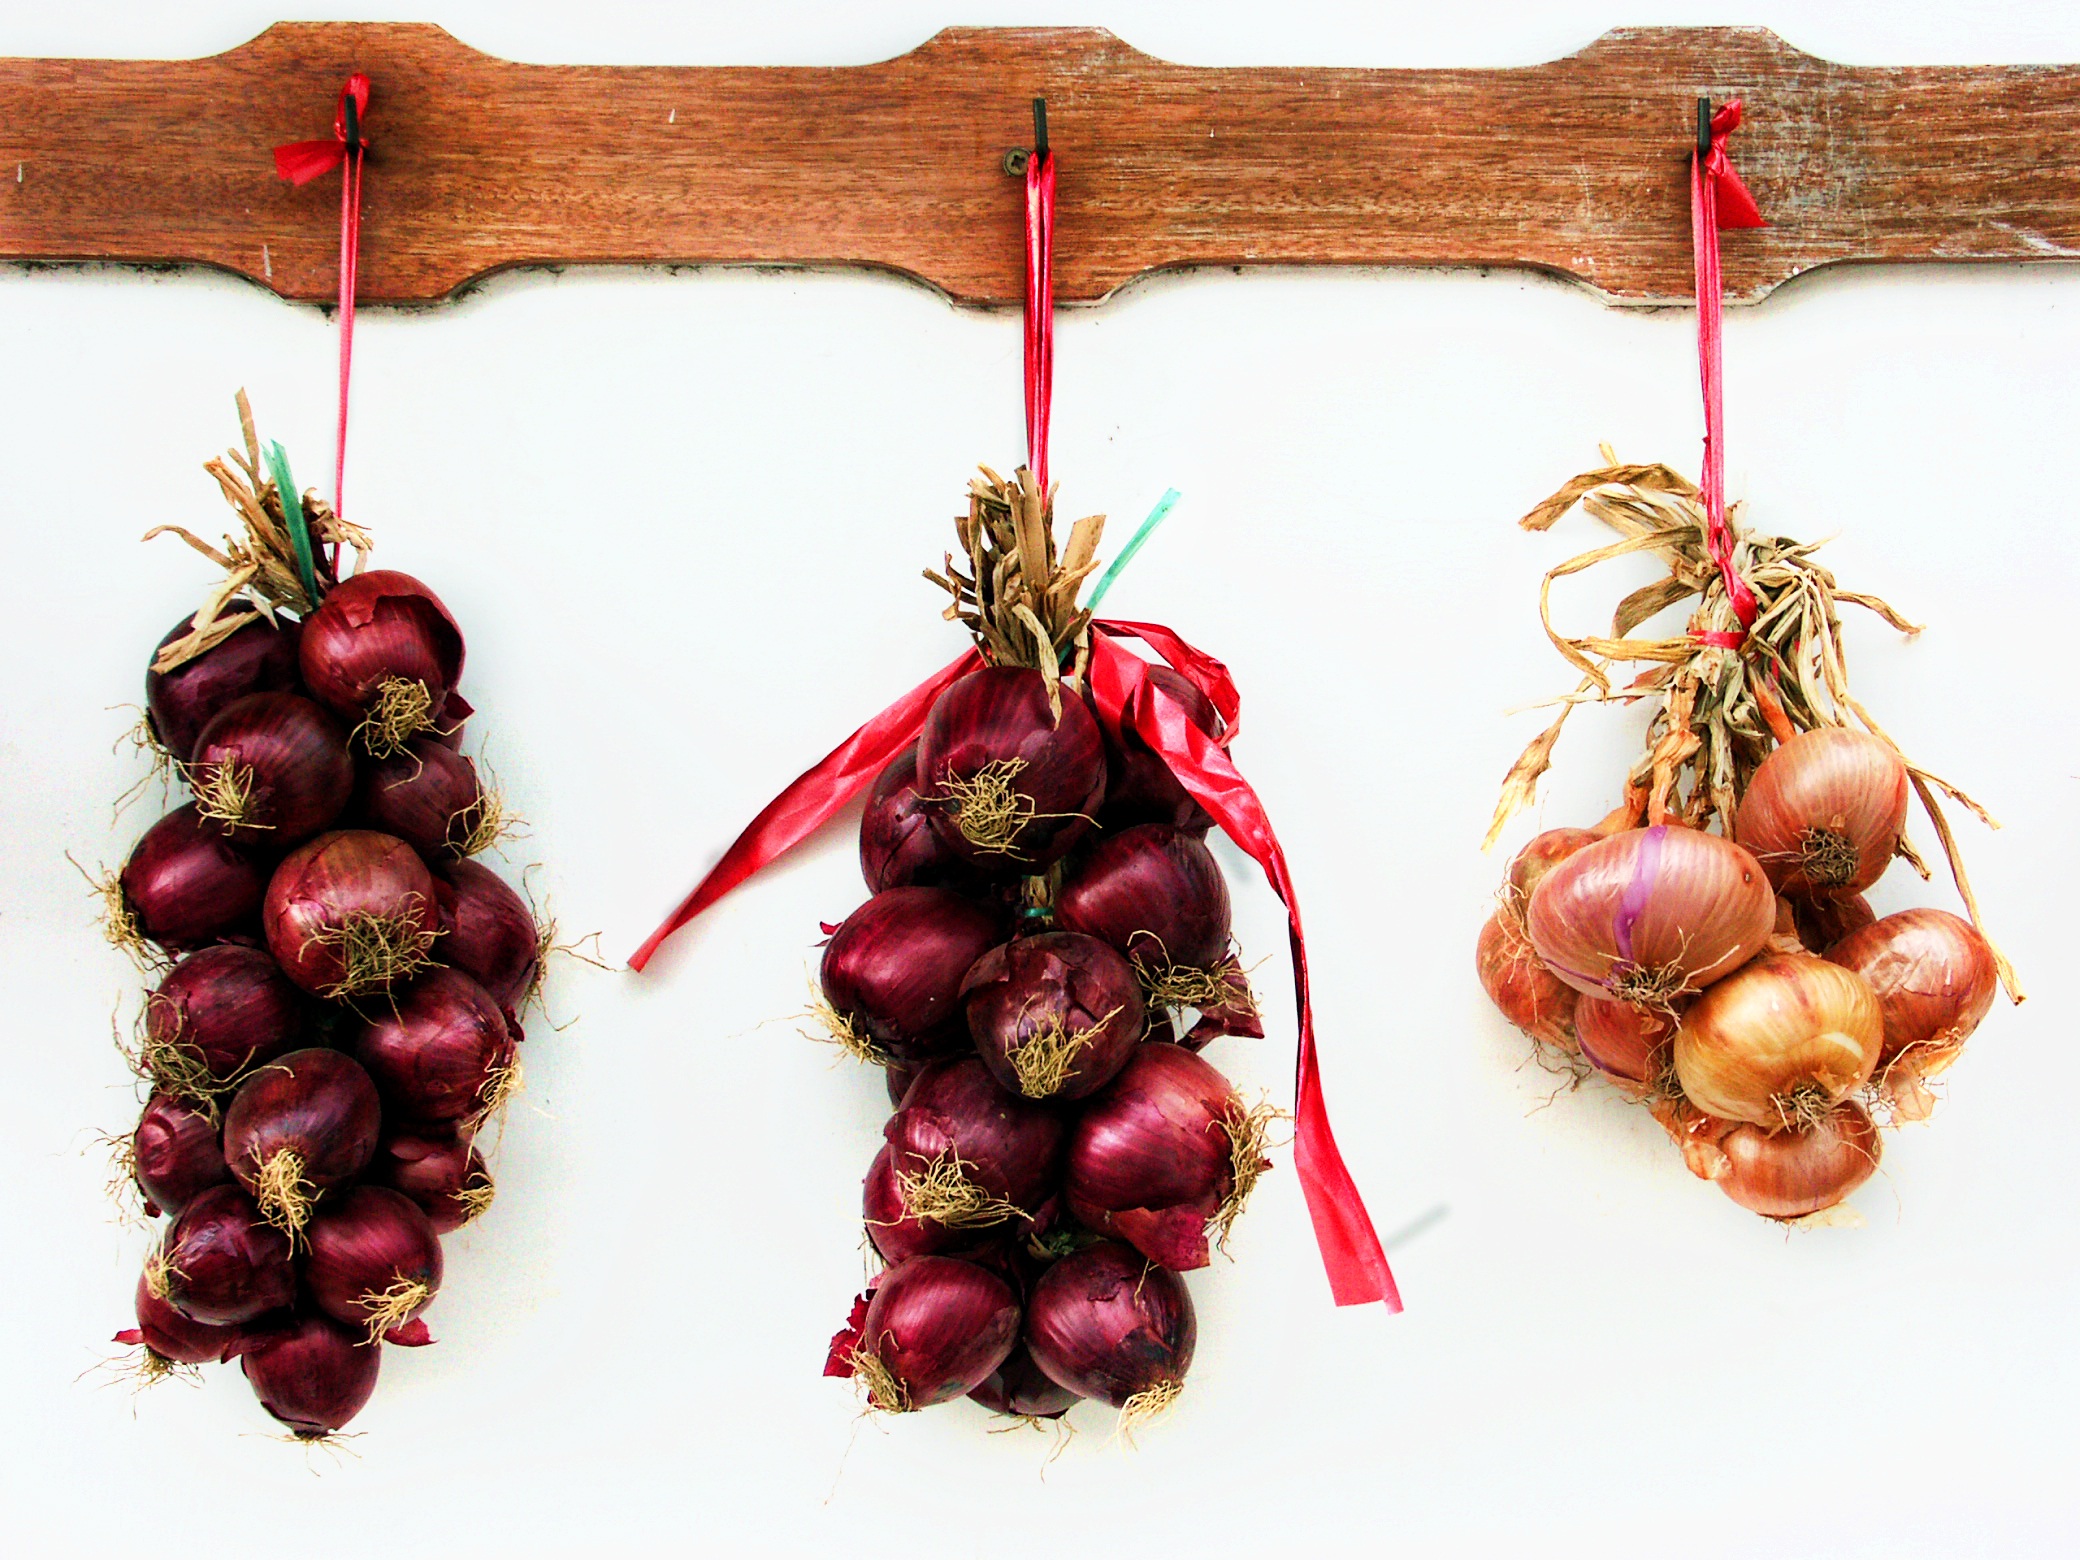
branch, plant, fruit, food, produce, vegetable, christmas decoration, onions, flowering plant, shallot, yellow onions, land plant, red onions